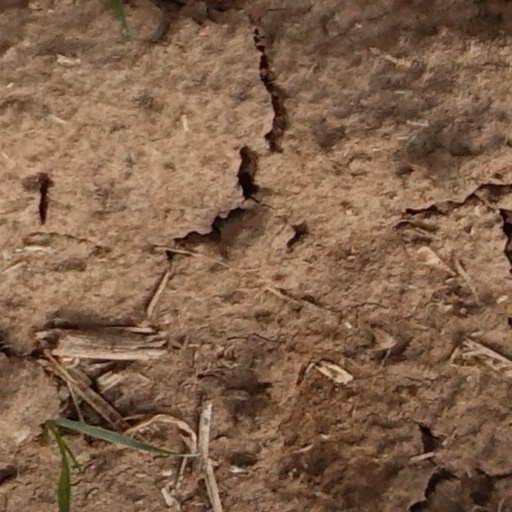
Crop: wheat